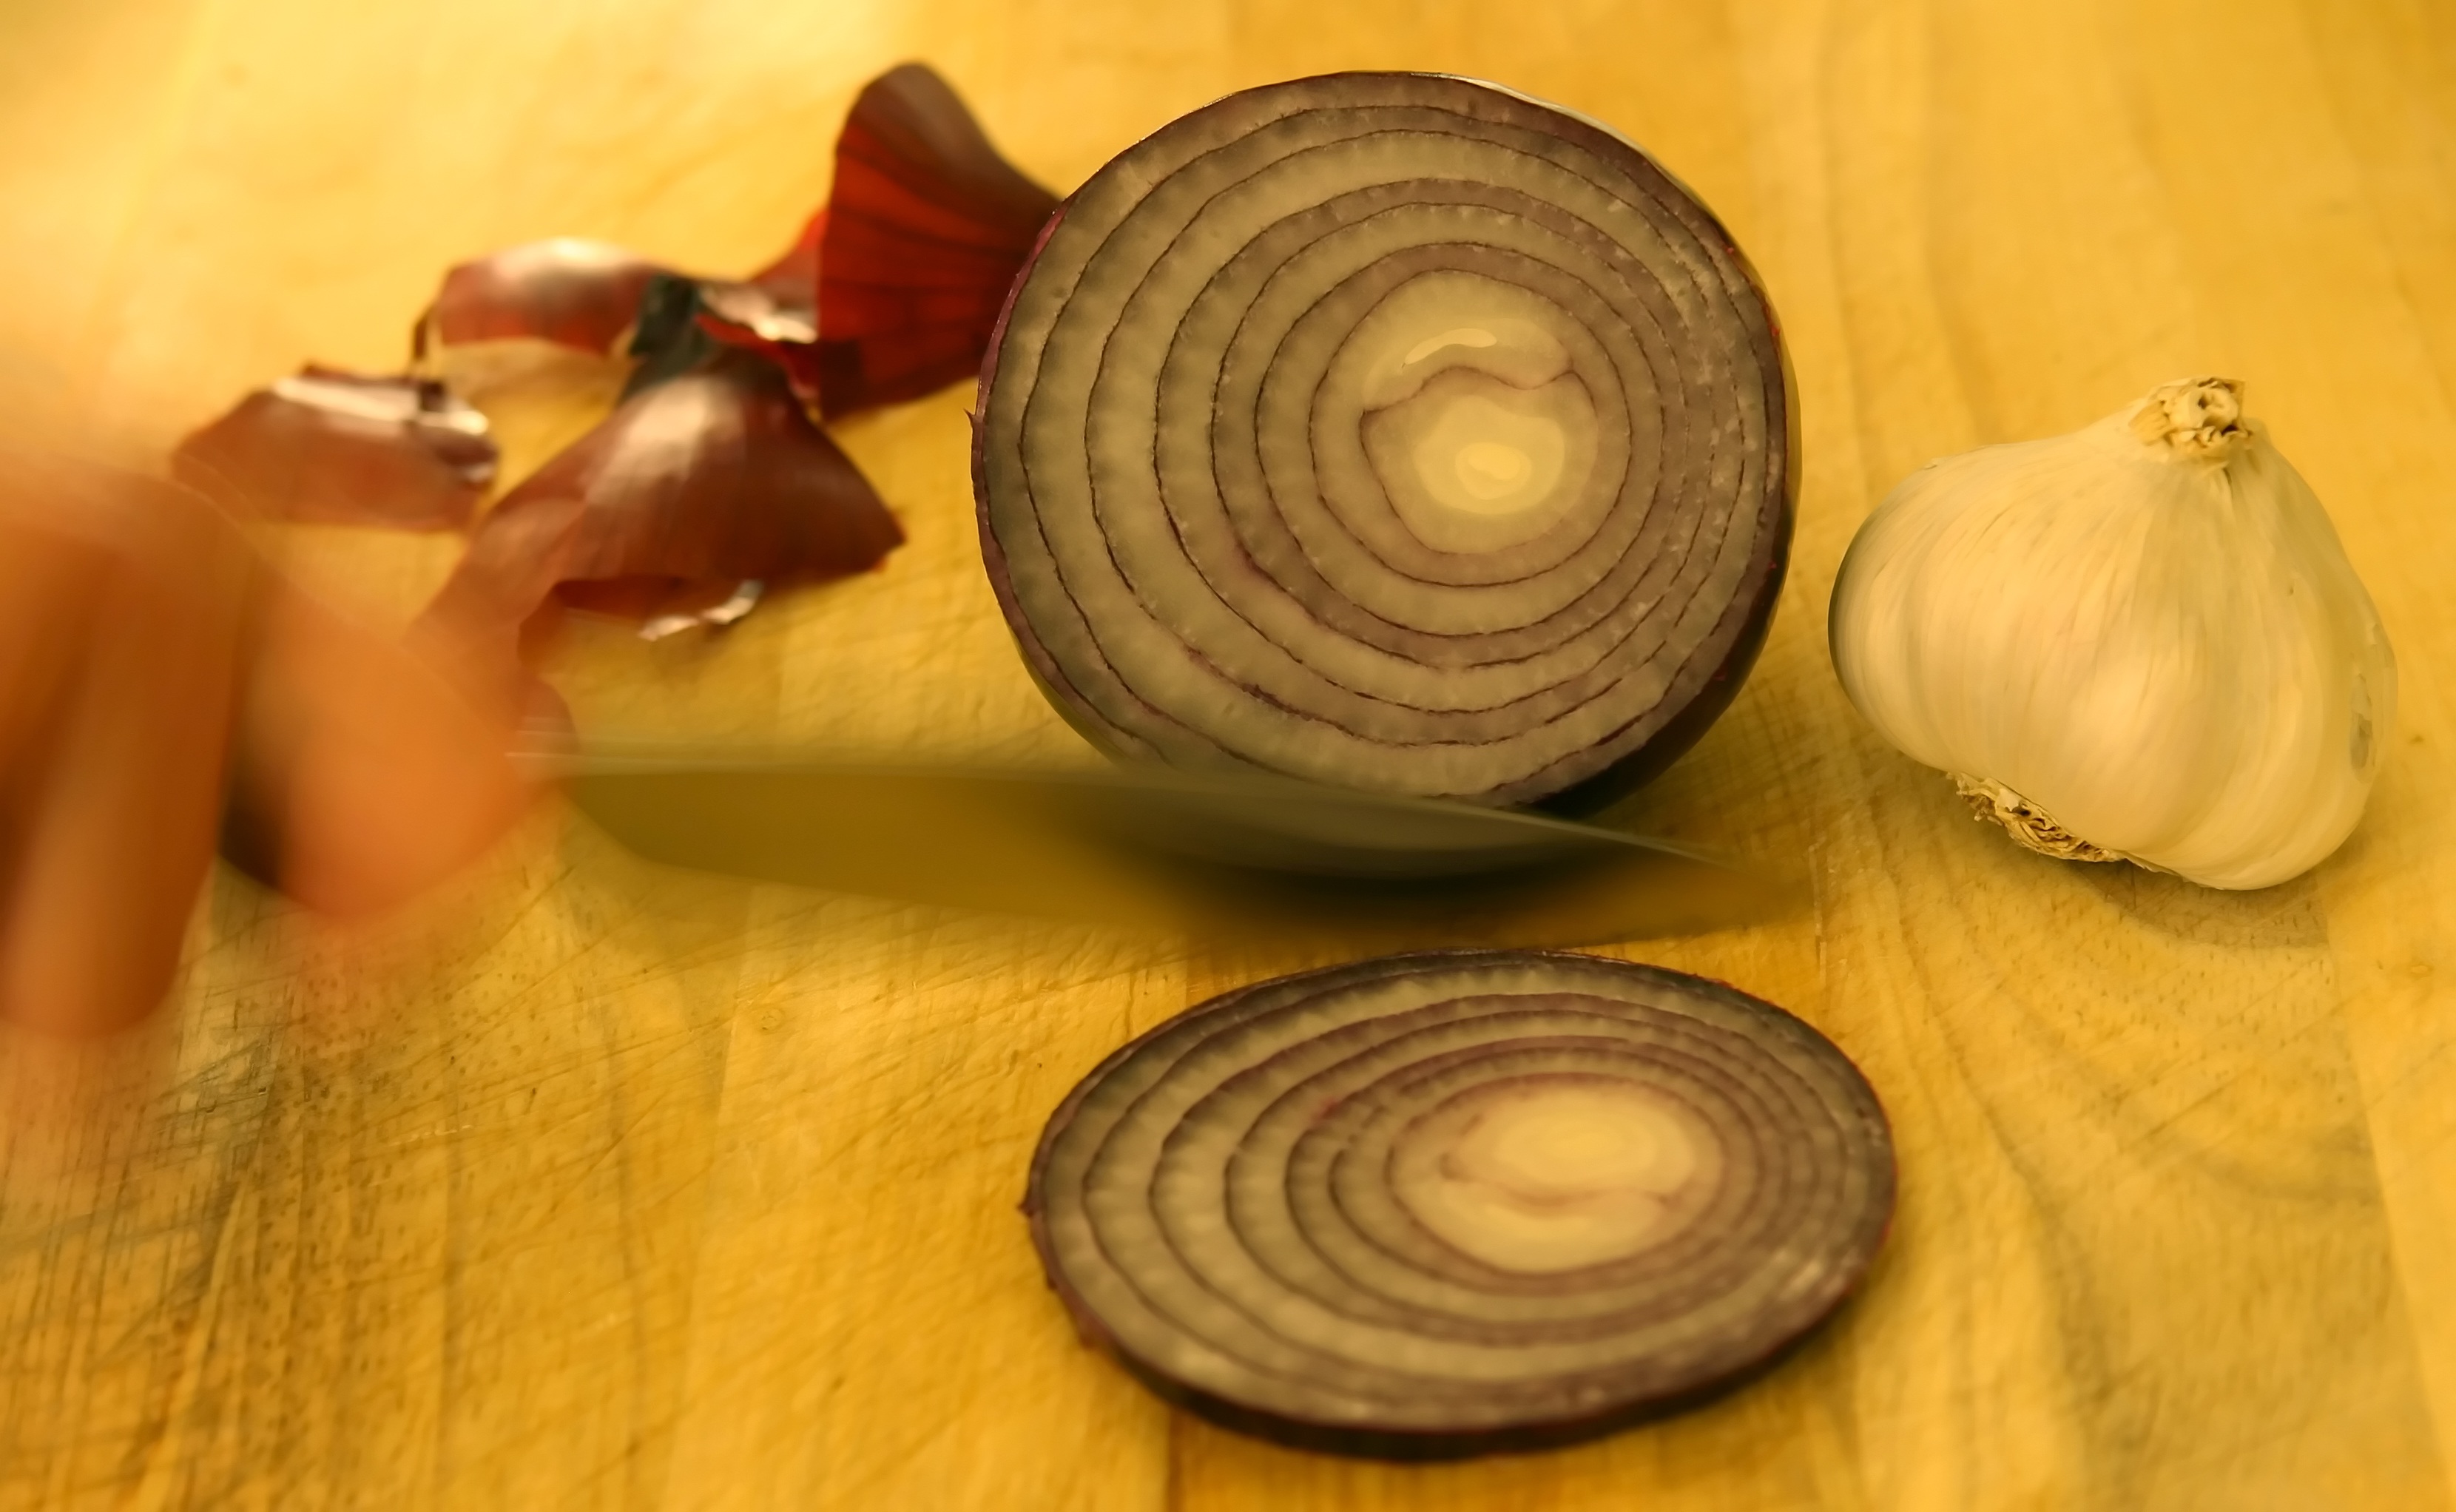
plant, board, wood, home, isolated, meal, food, spring, spice, cooking, garlic, flavour, produce, vegetable, bulb, color, macro, natural, fresh, kitchen, colorful, closeup, healthy, slice, onion, health, cookery, knife, life, cook, close up, clove, seasoning, colour, one, nutrition, single, smell, vegetarian, still, carving, fit, diet, vitamins, herbs, ingredients, shallots, grown, flavor, flowering plant, chopping, land plant